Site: brandenburg
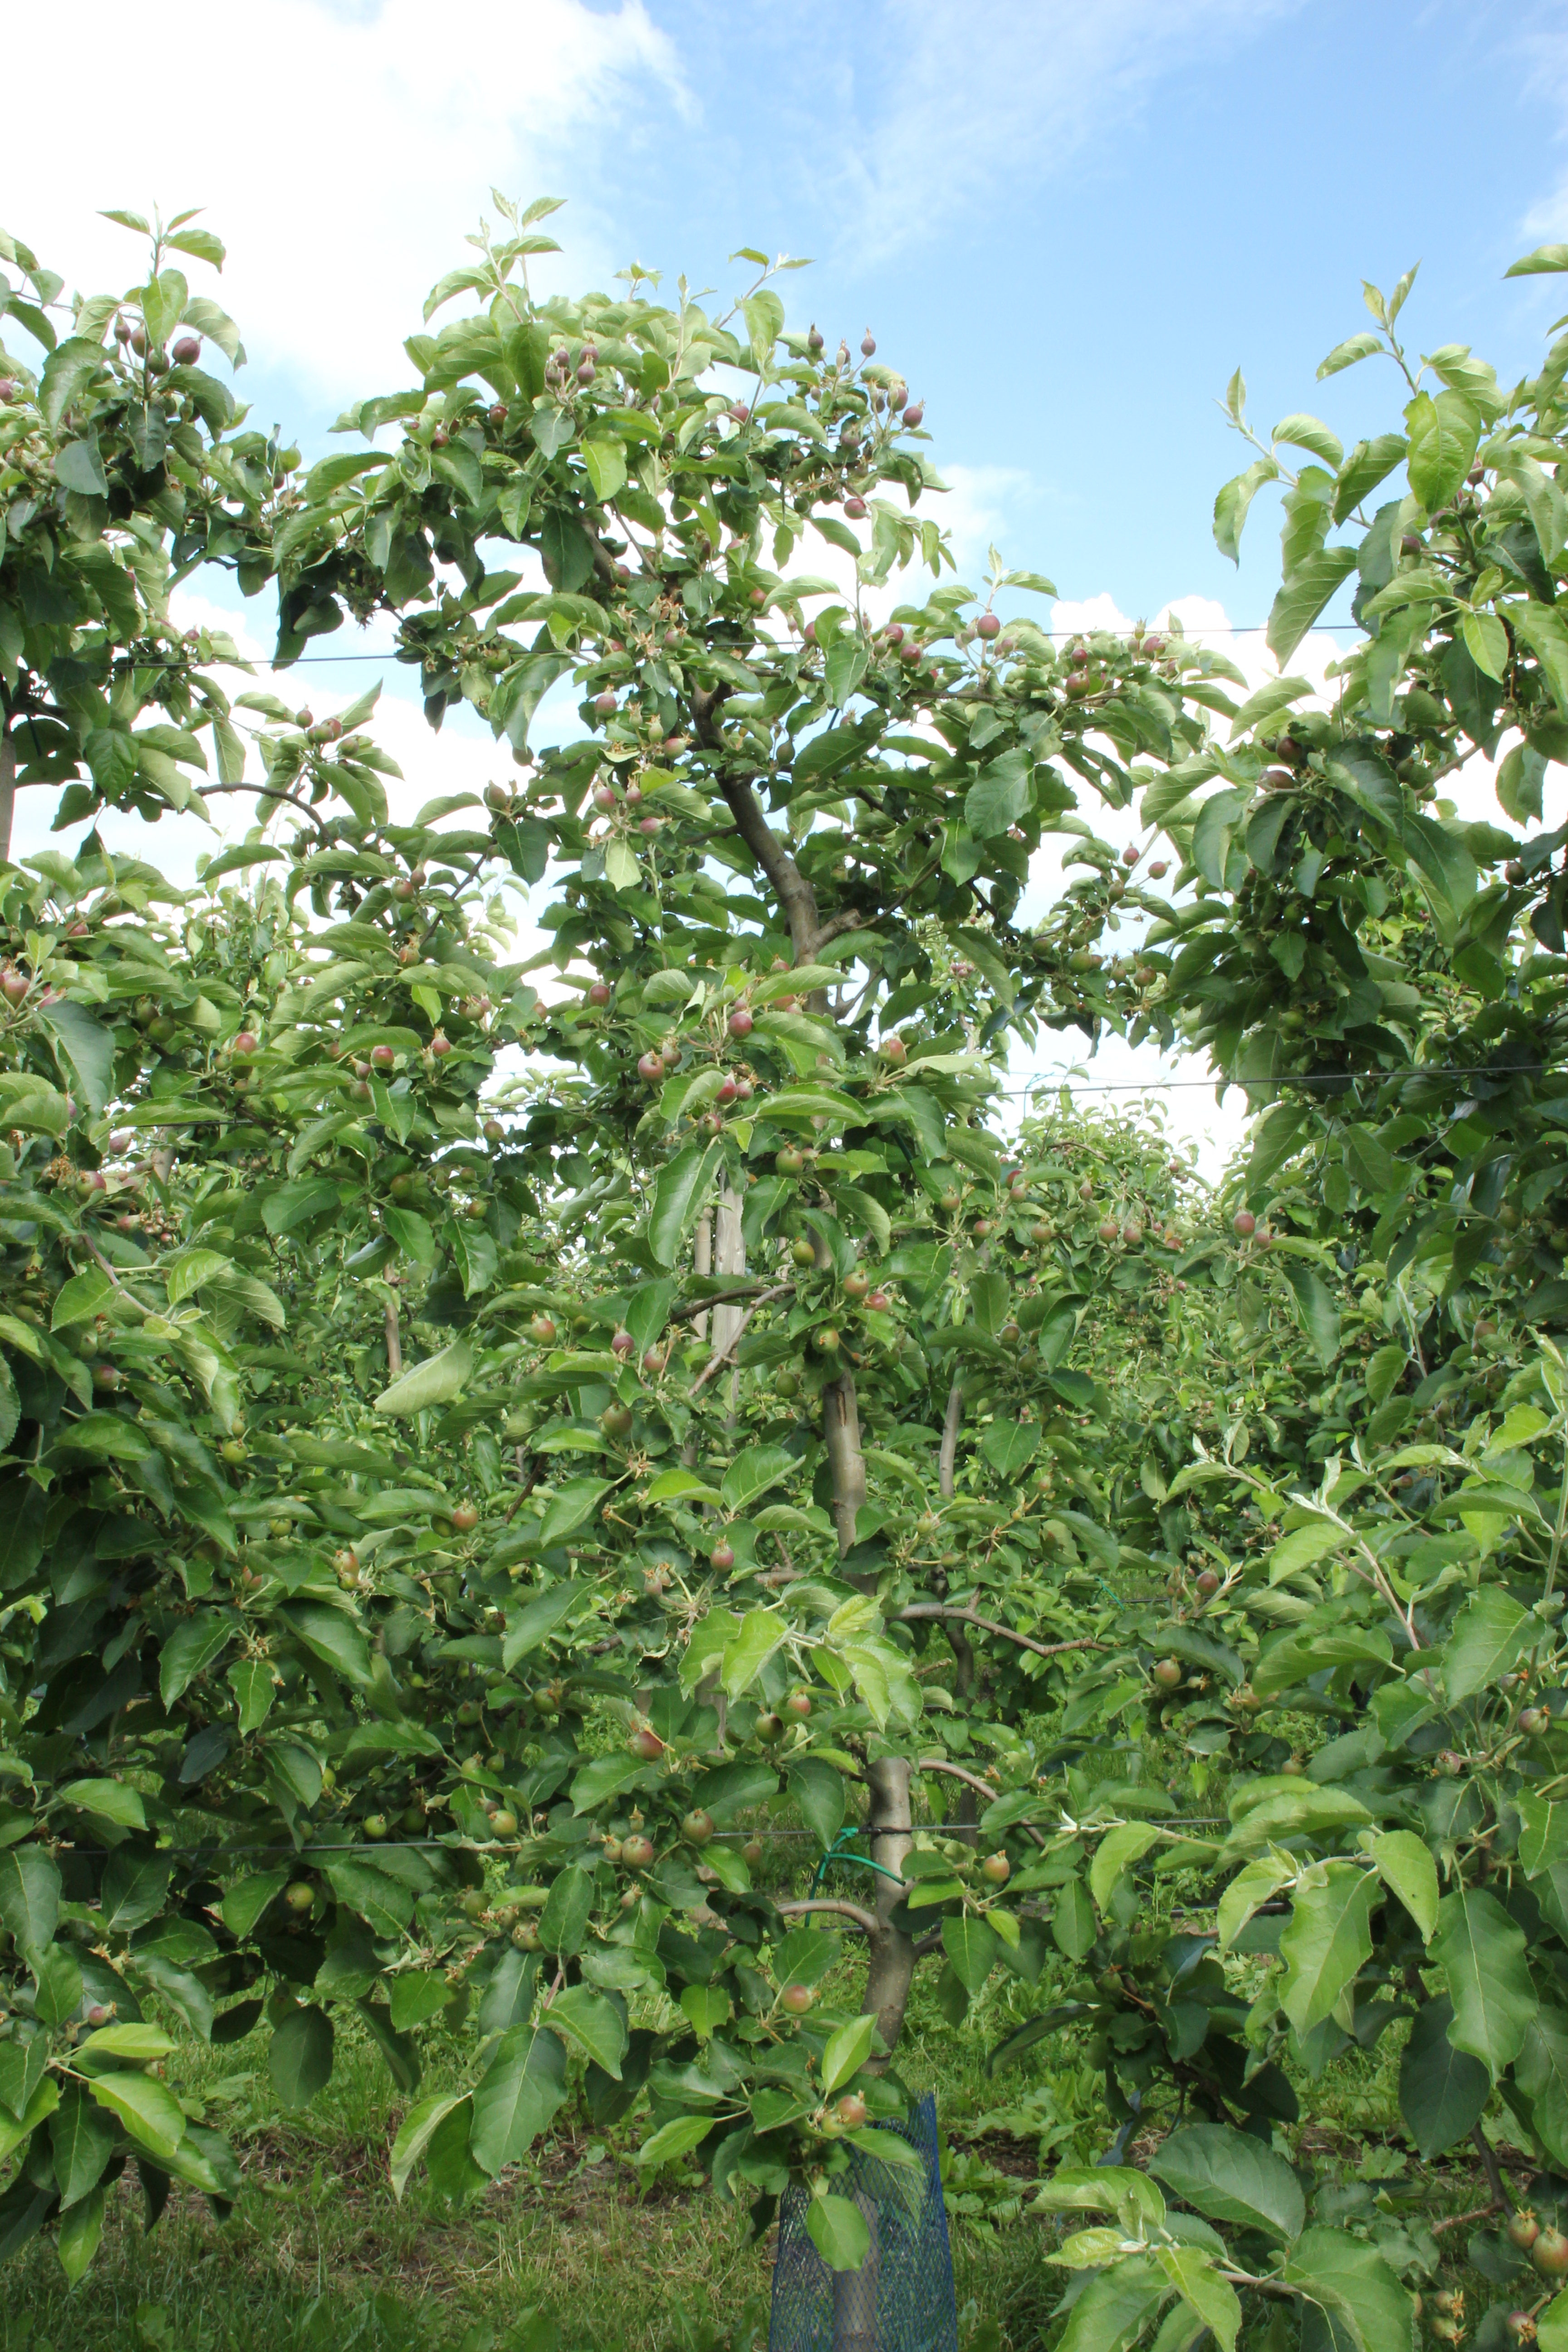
Growth stage (BBCH 72): Development of fruit